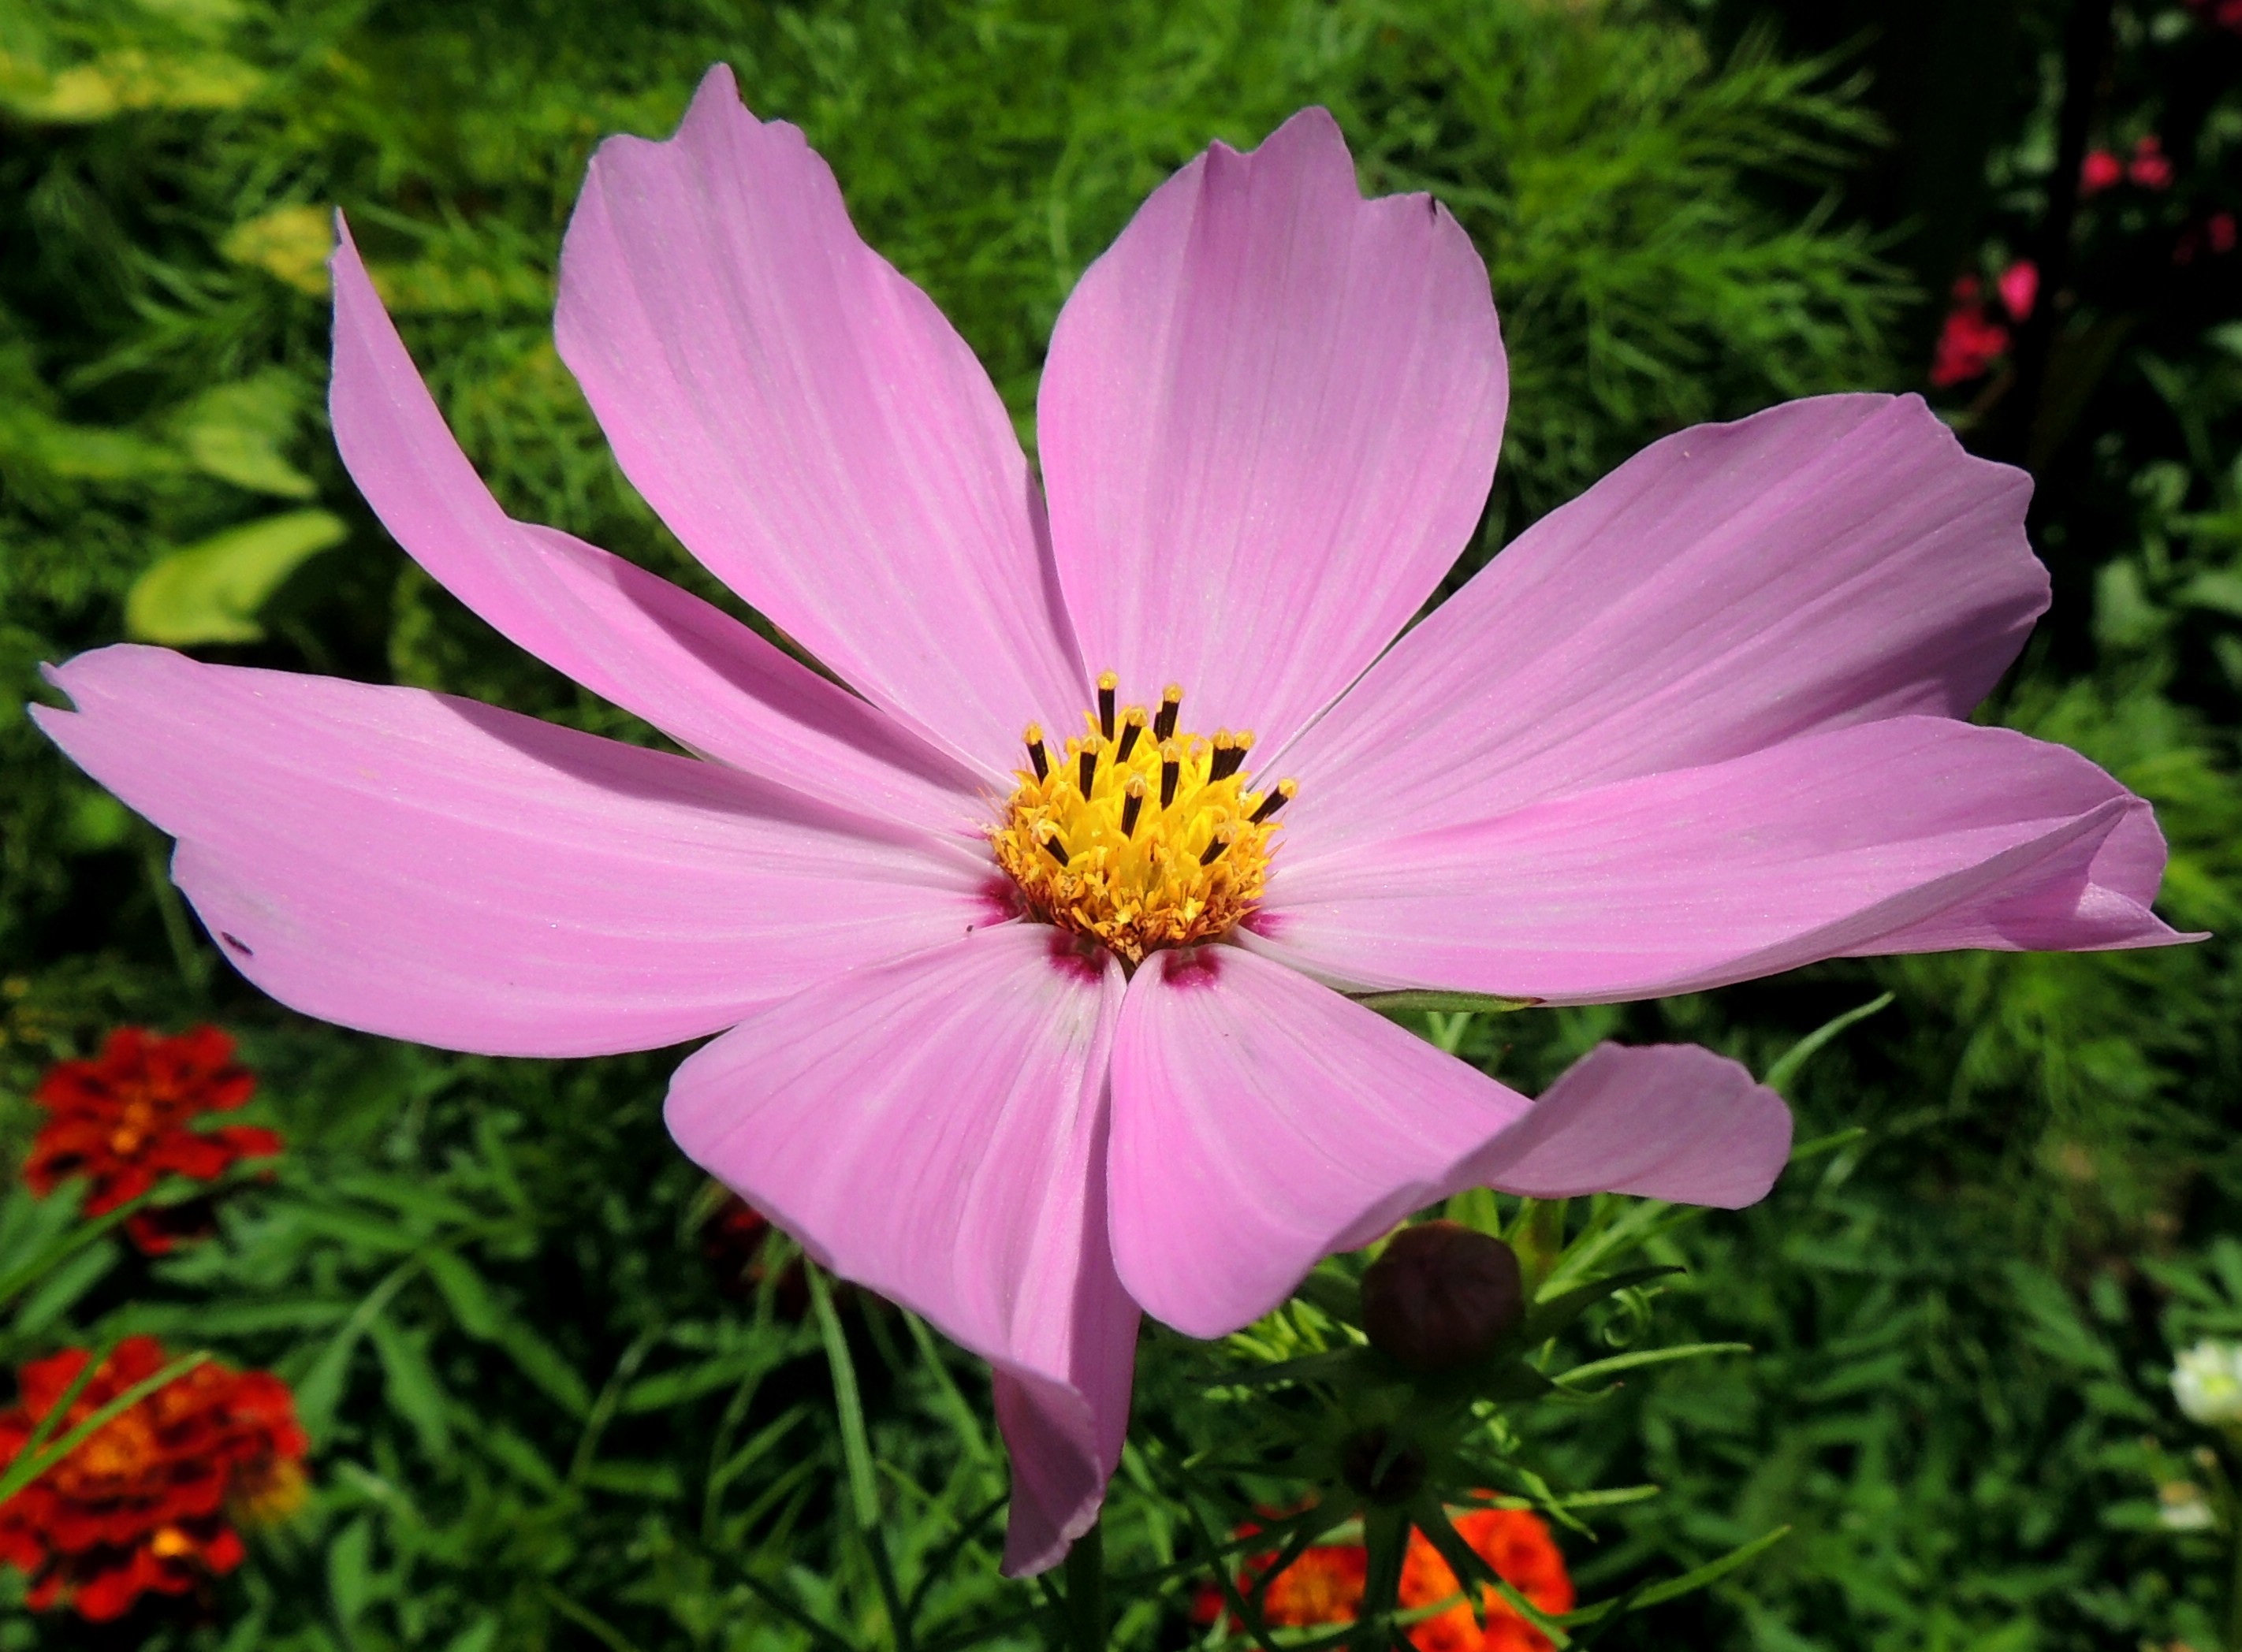
plant, cosmos, flower, petal, botany, flora, wildflower, macro photography, flowering plant, daisy family, annual plant, land plant, garden cosmos